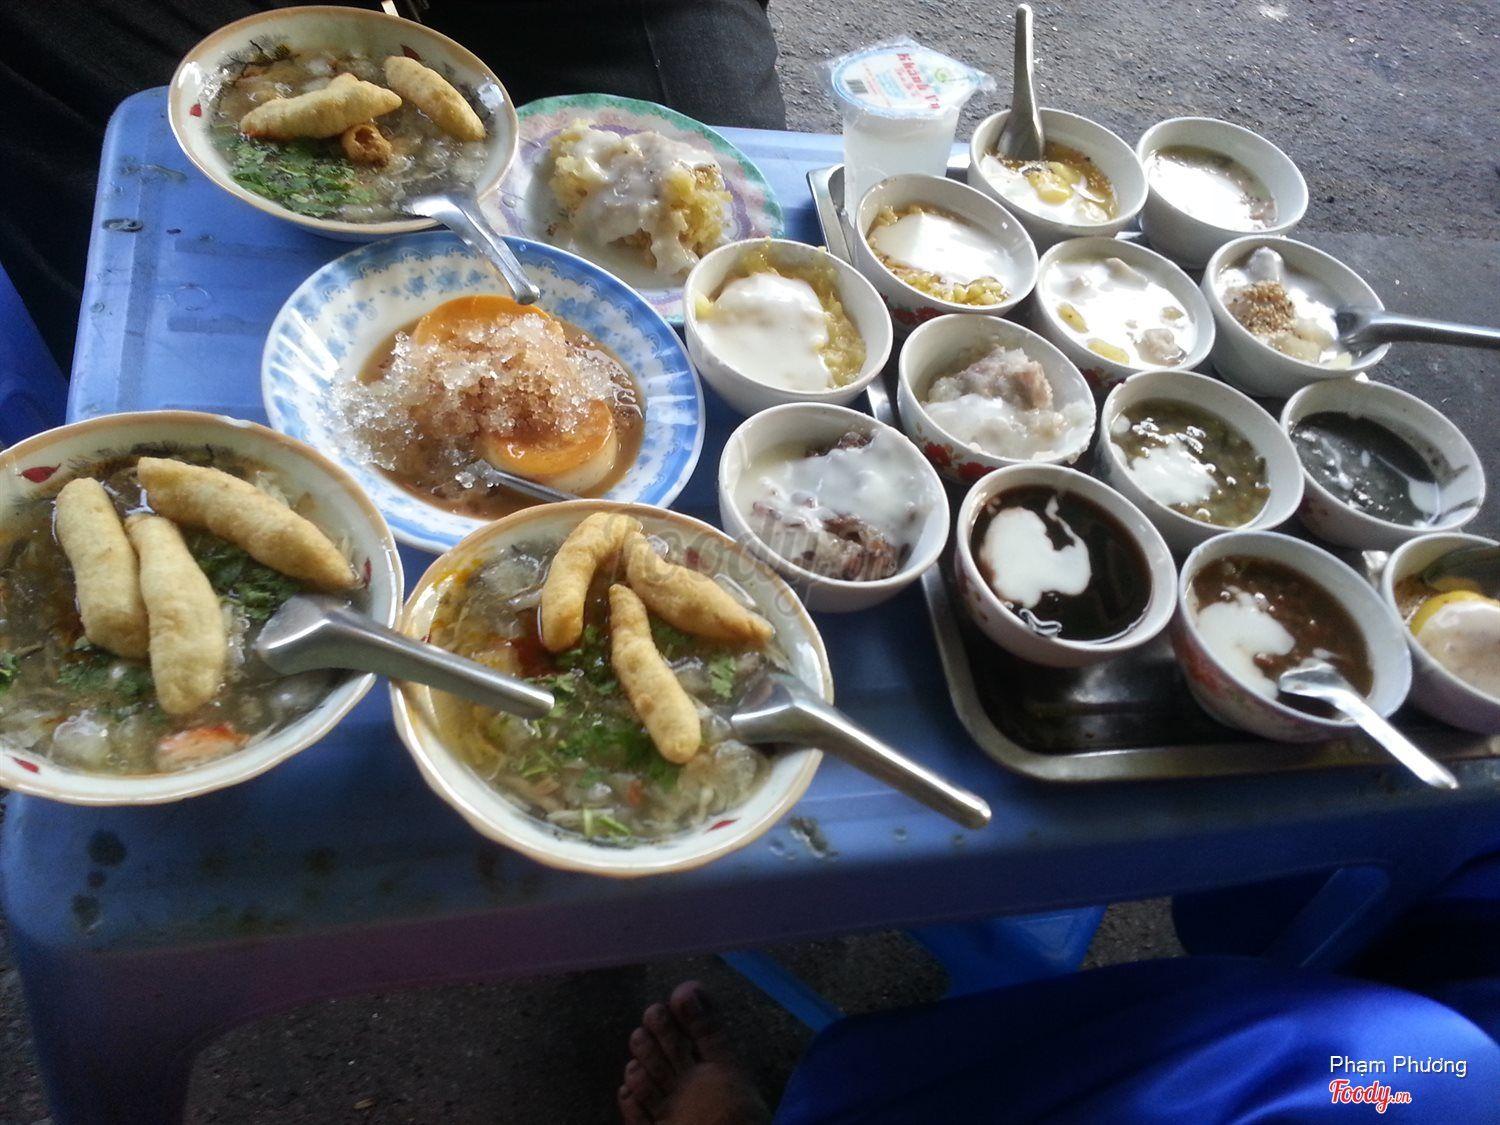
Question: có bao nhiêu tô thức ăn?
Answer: có ba tô thức ăn